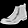
Label: Ankle boot